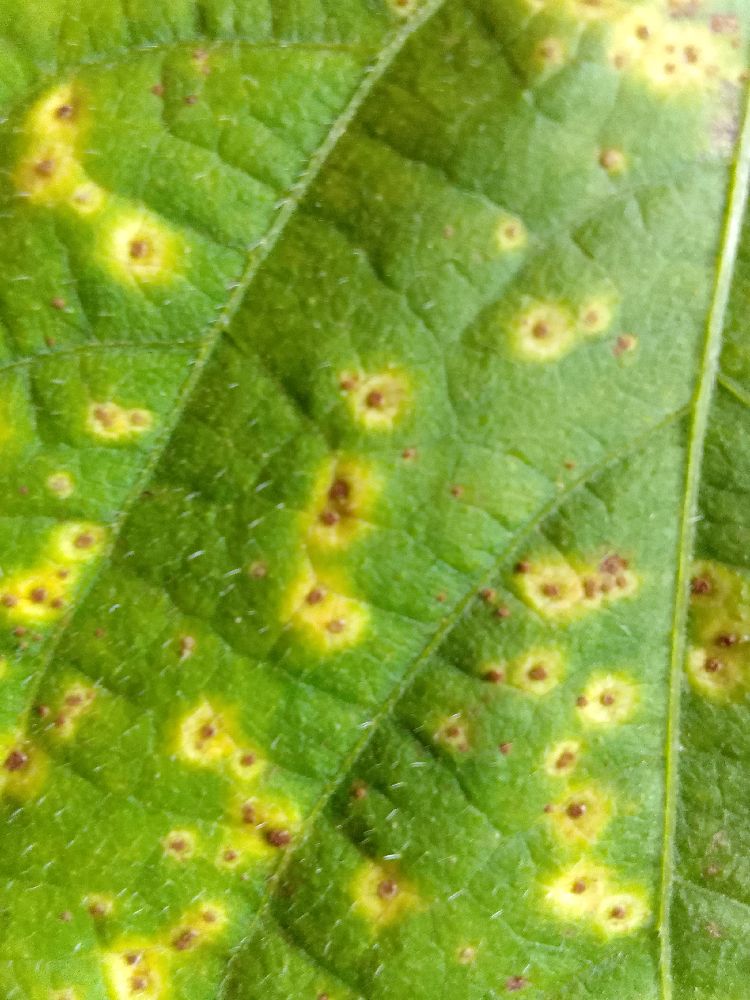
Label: rust